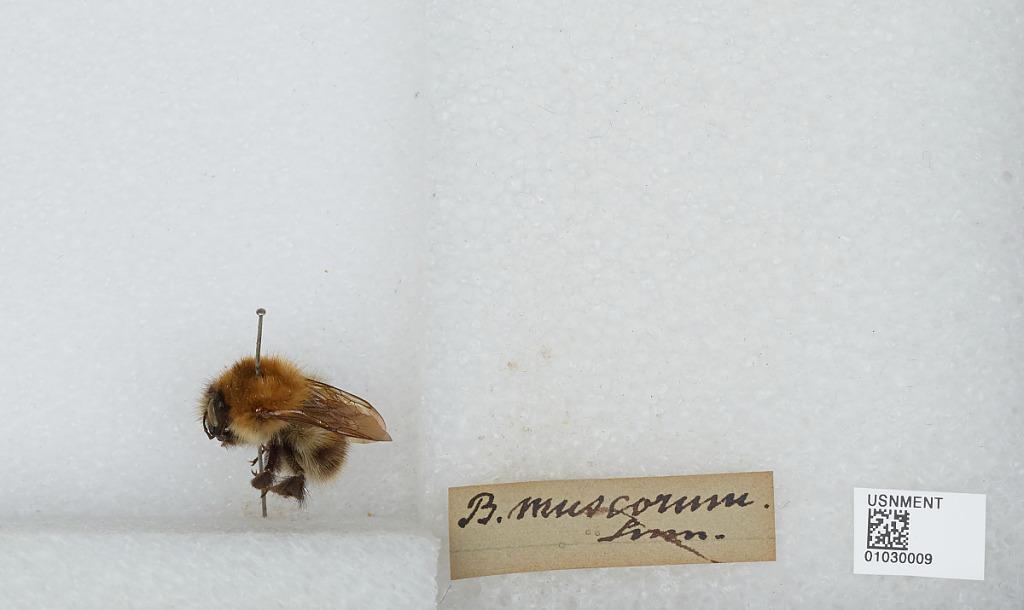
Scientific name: Bombus (Thoracobombus) muscorum (Linnaeus)